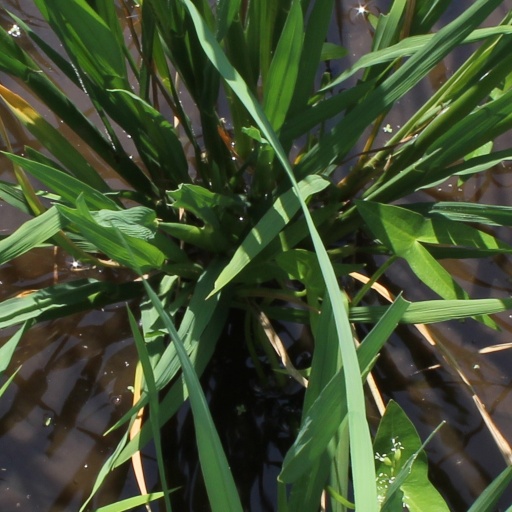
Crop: rice